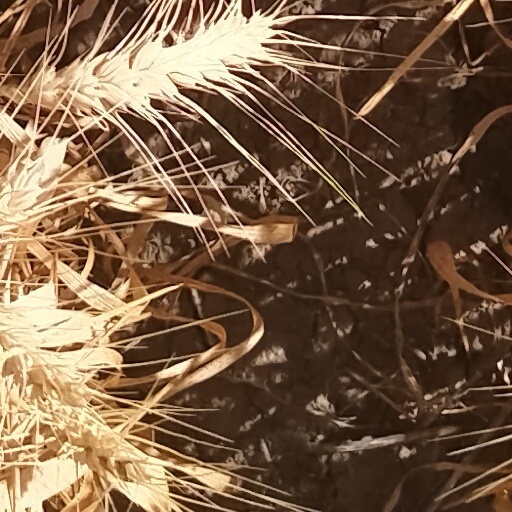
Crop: wheat